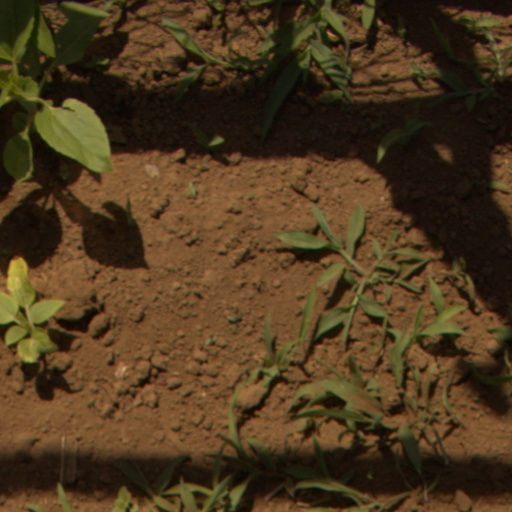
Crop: Jerusalem artichoke